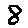
Label: 8